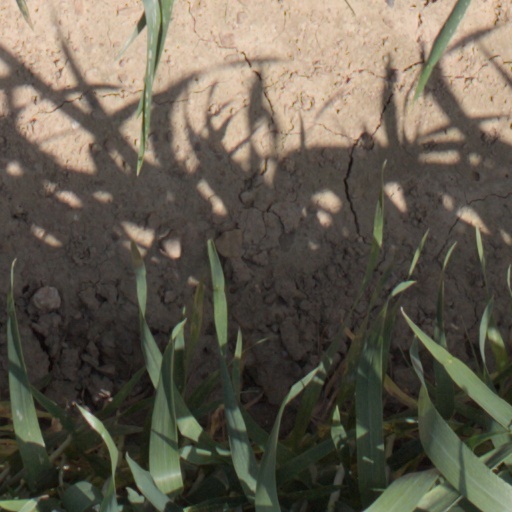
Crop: wheat